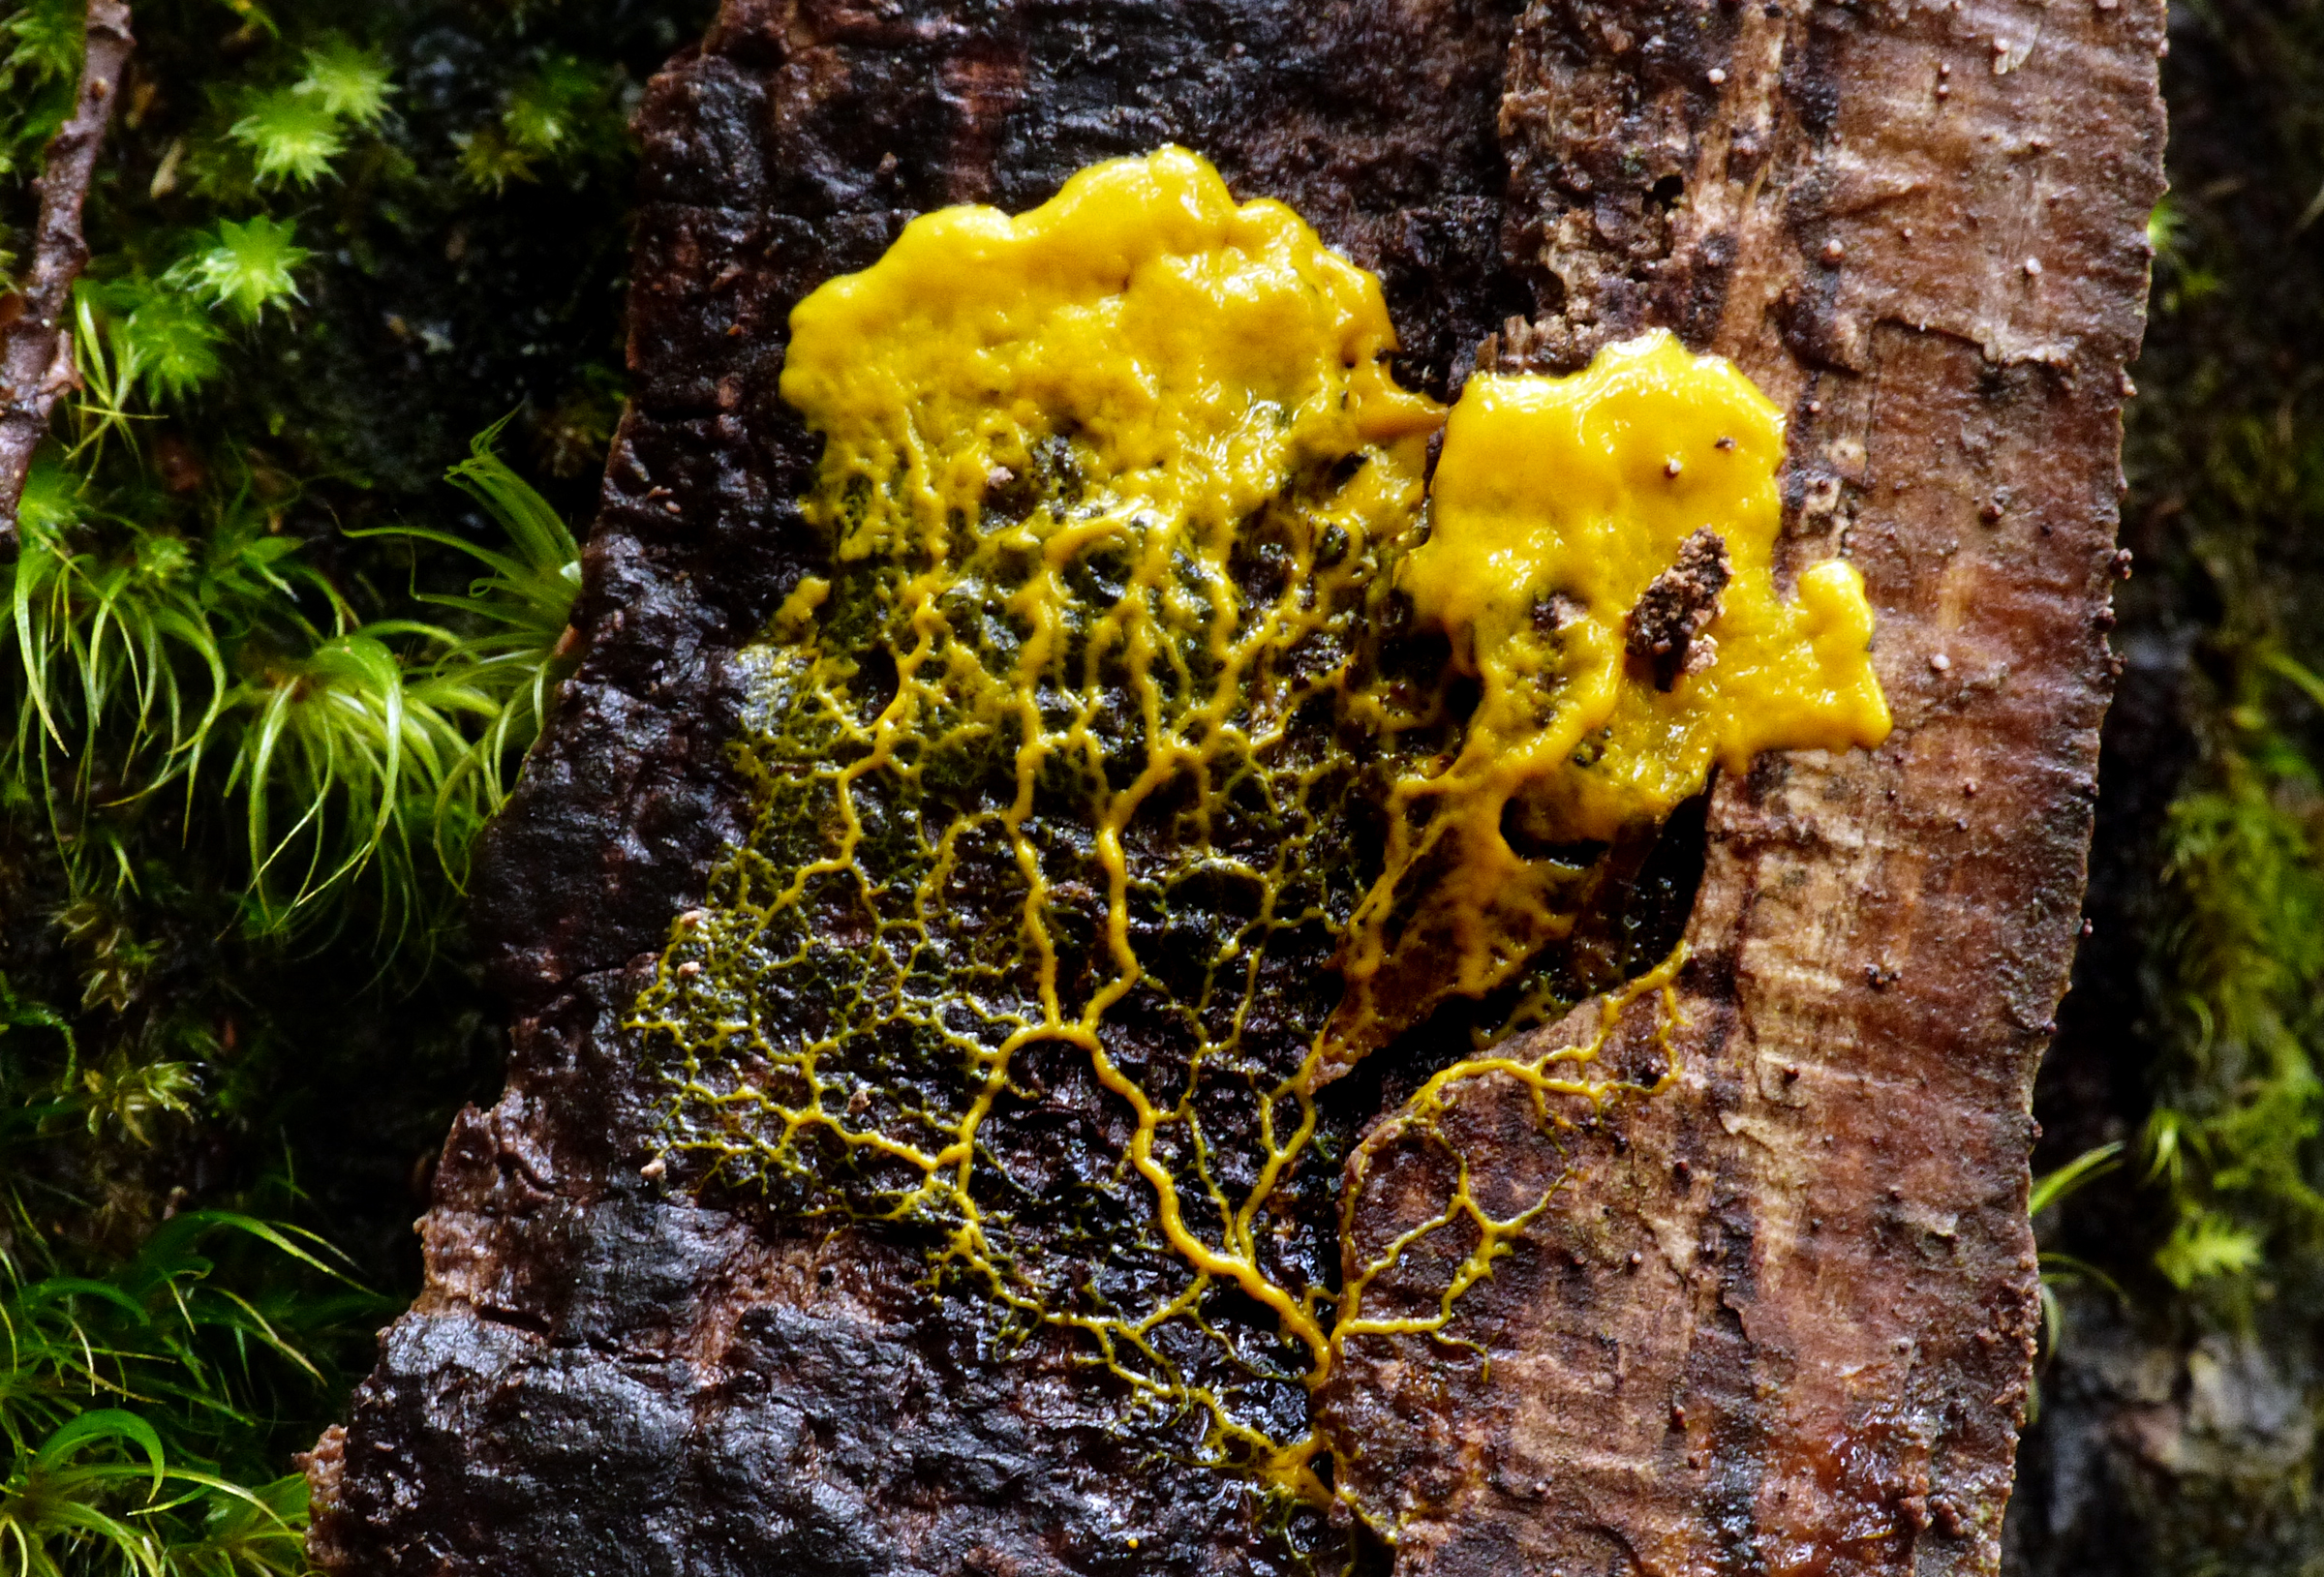
tree, nature, forest, plant, leaf, flower, moss, wildlife, green, biology, autumn, soil, botany, yellow, flora, fauna, fungus, fungi, woodland, habitat, lumixfz200, bridgecamera, slimemold, yelloiw, protista, macro photography, natural environment, agaricomycetes